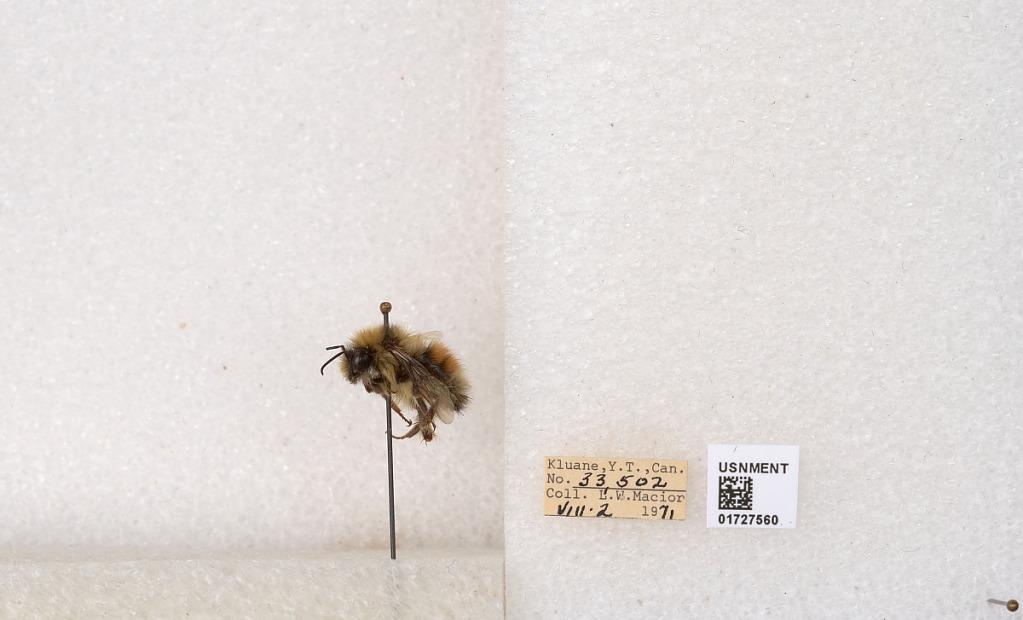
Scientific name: Bombus (Pyrobombus) sylvicola Kirby
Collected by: L. Macior
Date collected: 1971-8-2
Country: Canada
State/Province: Yukon Teritory
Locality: Kluane National Park and Reserve
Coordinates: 60.7493, -139.504